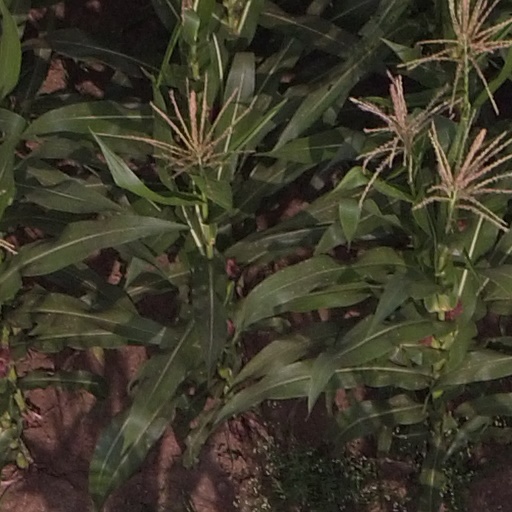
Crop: maize; corn